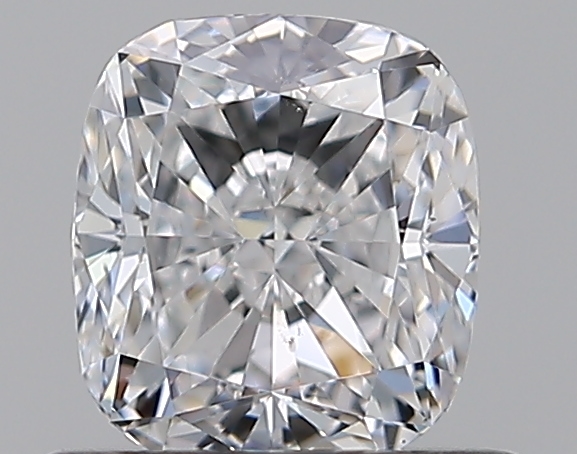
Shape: cushion
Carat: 0.72
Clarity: VS2
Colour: D
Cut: EX
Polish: EX
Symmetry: EX
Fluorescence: F
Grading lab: GIA
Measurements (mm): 5.34 x 4.78 x 3.29